Minden

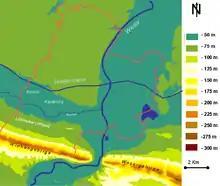
Topography of the Minden area

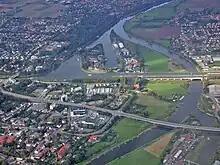
Mittelland Canal crossing the Weser

Minden is a town in the northeastern part of the German federal state of North Rhine-Westphalia. The town is crossed by the Weser flowing north. The town centre lies on a plateau on the western side of the river north of the Porta Westfalica gap between the ridges of the Weser Hills and Wiehen Hills, where the Weser leaves the Weser Uplands and flows into the North German Plain. The small Bastau stream flows into the Weser from the west near the town centre. The edge of the plateau marks the transition from the Middle Weser Valley to the Lübbecke Loessland, divides the upper town from the lower town, and marks the boundary between two ecological zones.